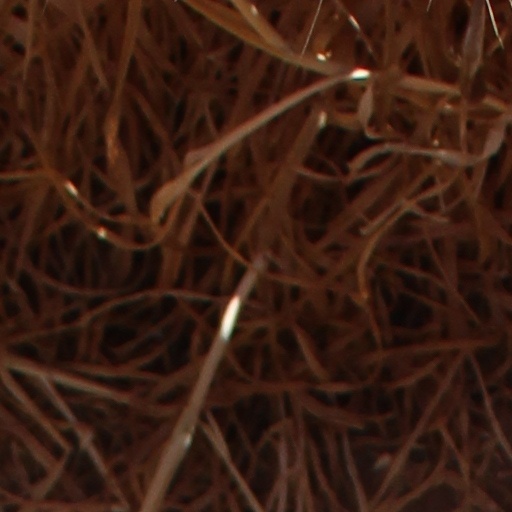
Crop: wheat